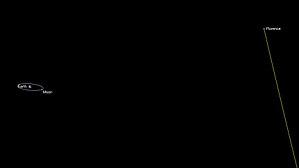
(3122) Florence, désigné provisoirement 1981 ET₃, est un astéroïde Amor potentiellement dangereux découvert le 2 mars 1981 par Bobby Bus à Siding Spring.